Great Western Railway

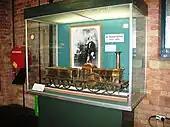
A display commemorating Daniel Gooch at the National Railway Museum

Several locomotives have been given the name "Great Western". The first was an Iron Duke class broad-gauge locomotive built in 1846, the first locomotive entirely constructed at the company's Swindon Works. This was withdrawn in 1870, but in 1888 a newly built locomotive in the same class was given the same name; this was withdrawn four years later when the broad gauge was taken out of use. A standard-gauge 3031 class locomotive, number 3012, was then given the name. The last GWR locomotive to carry the name was Castle class number 7007, which continued to carry it in British Railways days.